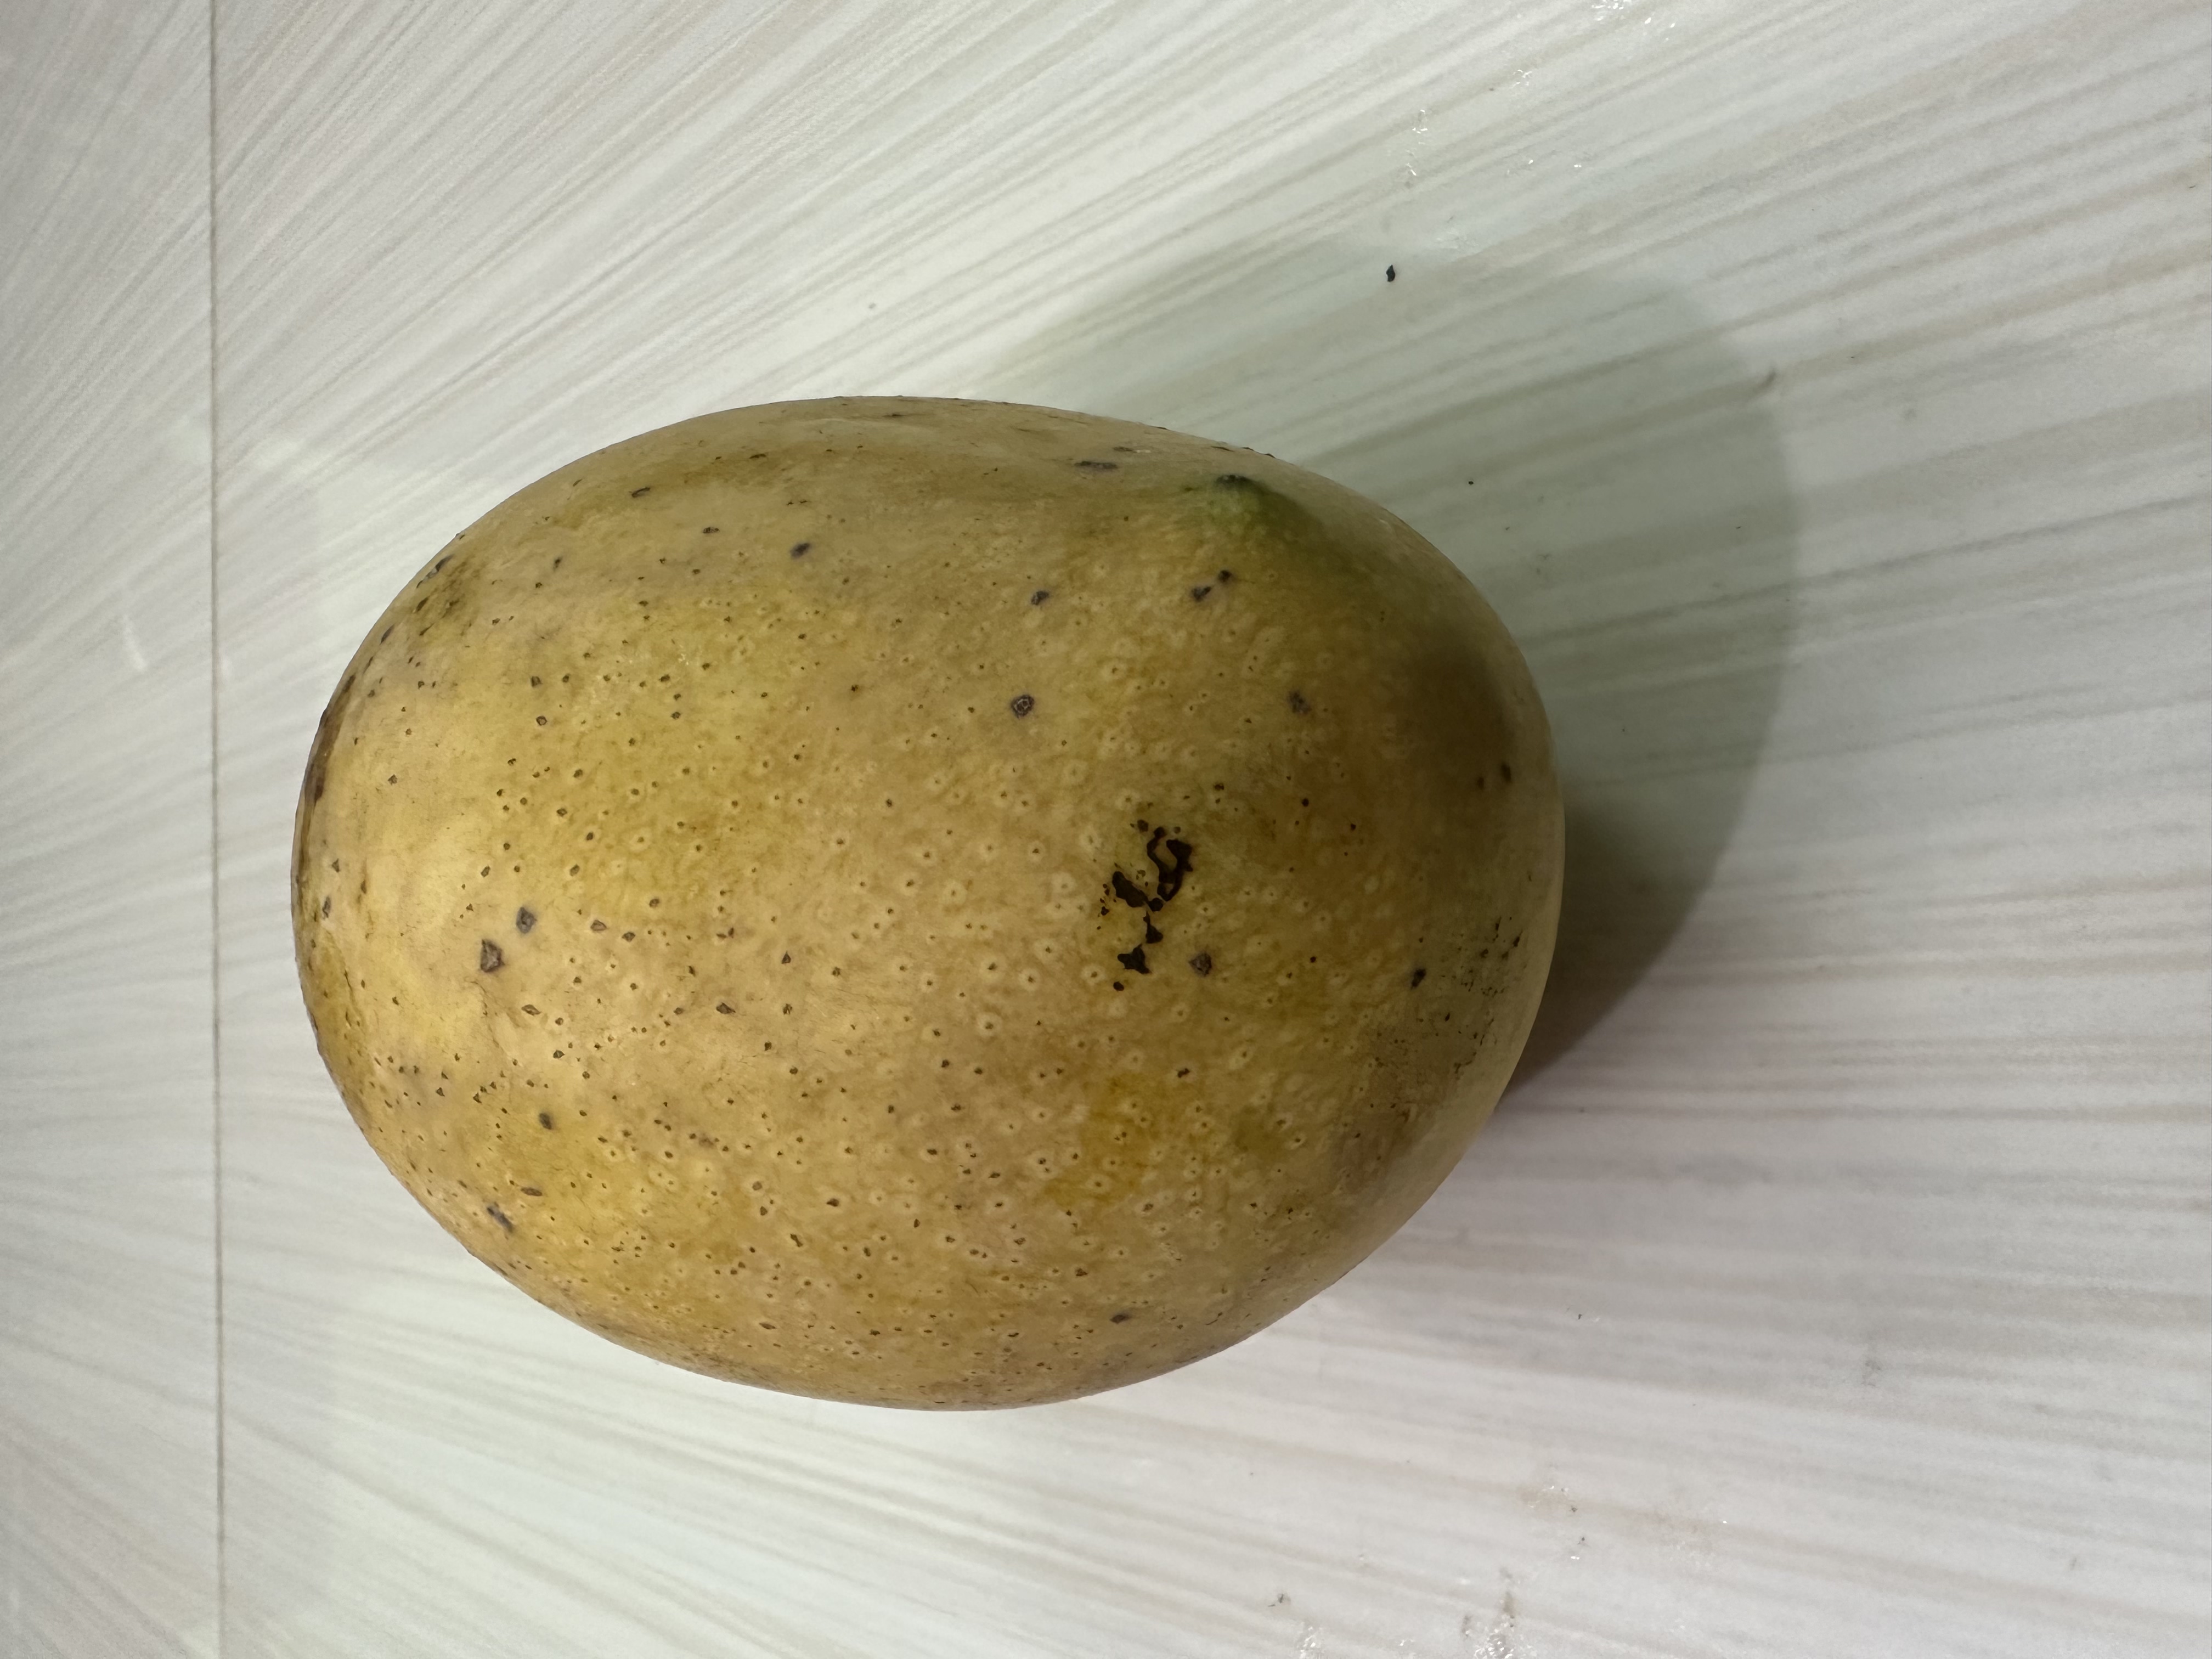
Mango variety: Kanchon Langra